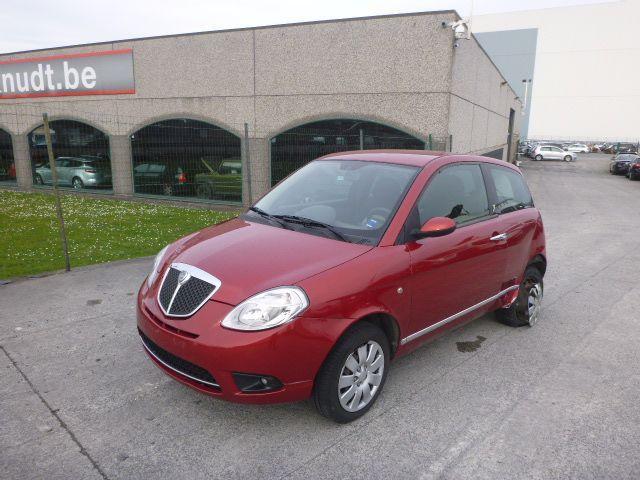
Aucun dommage détecté.
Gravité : aucun